Angry Birds (video game)

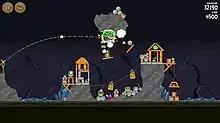
An in-game screenshot showing the yellow bird Chuck collapsing a structure onto several green pigs in the episode "Mine and Dine"

The player controls a flock of multi-colored birds on a mission to save their eggs after they were stolen by a large number of green pigs. In each stage of the gameplay, the pigs are sheltered by structures made of various materials such as wood, glass, and stone resembling children's toy building blocks. Some pigs may be inside the structures, while others may be outside them. The objective of the game is to eliminate all the pigs in each level. Using a big slingshot, players launch a limited set of birds with the goal of either striking the enemy pigs directly or damaging their surrounding structures, causing the blocks to collapse and pop the pigs. The player must set the angle and force of the bird's travel by pulling back on the slingshot (using intuitive touch-controls in the mobile versions). The launch process is quick and casual, with no visible trajectory data, and a player simply selects a point in the X-Y field behind the launch post from which the virtual slingshot will be released. In various stages of the game, additional objects such as TNT crates and rocks are incorporated into the structures, and power-ups may be used to enhance the birds to attack hard-to-reach pigs. Also hidden in the levels, players can unlock bonus levels by collecting golden eggs.